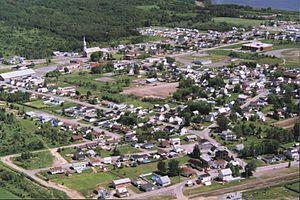
Vue aérienne de Sayabec, au Québec
Sayabec est une municipalité canadienne qui fait partie de la municipalité régionale de comté de La Matapédia dans l'Est du Québec. Situé dans la vallée de la Matapédia formée par les monts Chic-Chocs, au bord du lac Matapédia, ce village du Bas-Saint-Laurent a une vocation agricole et forestière. Avec une population de près de 2 000 habitants, Sayabec est la troisième municipalité la plus peuplée de La Matapédia, après Amqui et Causapscal. Grâce à l'usine de panneaux de particules Panval, la plus grosse industrie de la vallée, Sayabec est un centre économique important pour la région.
La gare de Sayabec est une gare ferroviaire canadienne de la ligne d'Halifax à Rivière-du-Loup. Elle est située sur le territoire de la Municipalité de Sayabec dépendant de la municipalité régionale de comté de La Matapédia dans le Bas-Saint-Laurent au Québec.